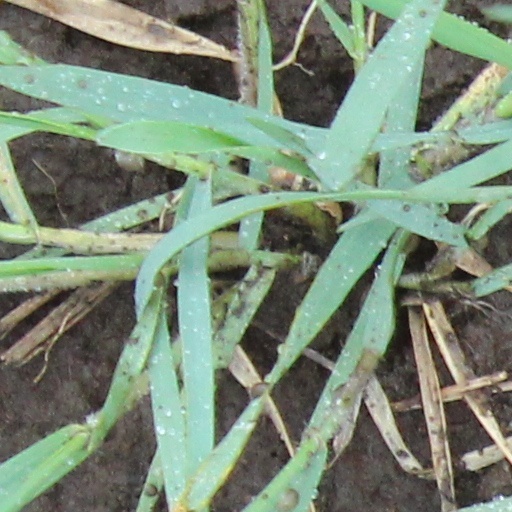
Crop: wheat